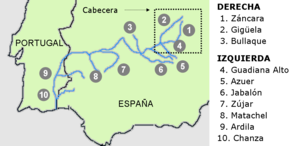
Le Jabalón est une rivière espagnole d'une longueur de 160 km qui coule dans la communauté autonome de Castille-La Manche. Il est un affluent du Guadiana.